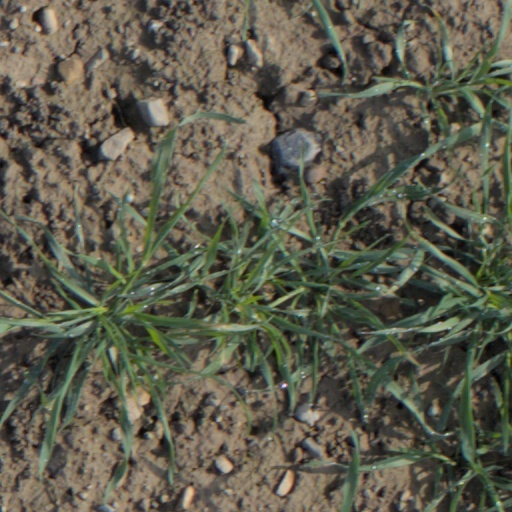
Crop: wheat